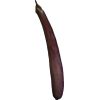
Label: eggplant_long